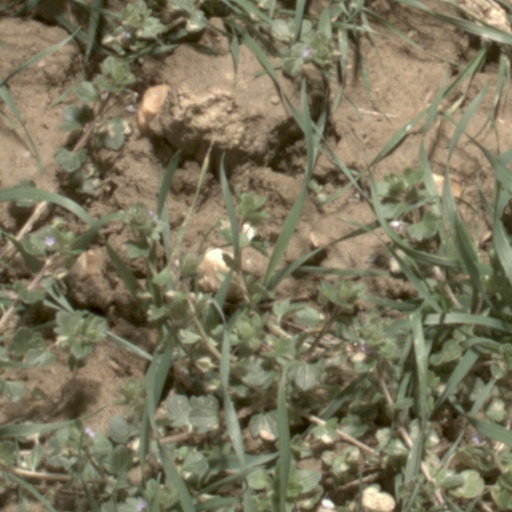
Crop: wheat